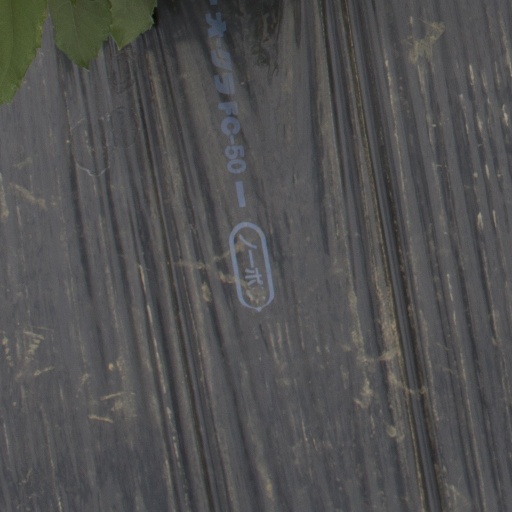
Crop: Jerusalem artichoke